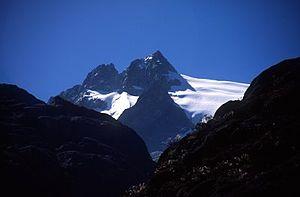
Le pic Humboldt est le deuxième plus haut sommet du Venezuela, avec une altitude de 4 940 mètres. Il est situé dans la Sierra Nevada de Mérida, dans les Andes vénézuéliennes.